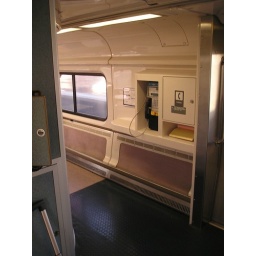
Pay phone in the lounge car.